Muyuq Marka

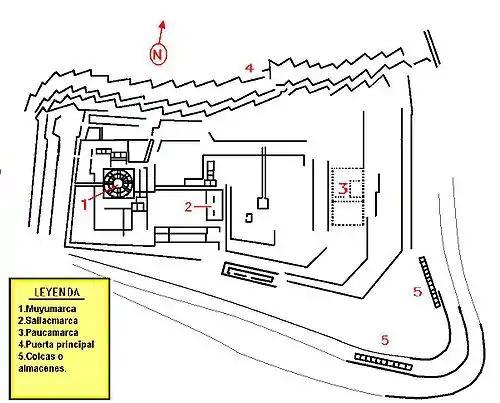
Map of Sacsayhuamán.

Several chroniclers name three towers that were on top of the hill of Sacsayhuamán. One of them is Pedro Sánchez de la Hoz who entered Cusco along with Francisco Pizarro. In his chronicle he tells us that in Sacsayhuamán there were three towers, the one in the middle in a cubic form of four or five bodies superimposed one on top of the other. However, Garcilaso de la Vega contradicts him by stating that the middle tower was circular in shape. But both agree that there were three towers and that their sizes were considerable. "Inca" Garcilaso narrates that under the towers there were huge tunnels that interconnected with each other even between the three towers, he also says that in his childhood he used to play there but only until the beginning of its destruction by the Spaniards. Subsequently, Pedro Pizarro referred to two towers "formed by two very tall cubes", probably he only managed to observe Paucamarca and Sallacmarca because Muyuq Marka had already been destroyed by the Spaniards.